Graeme Le Saux

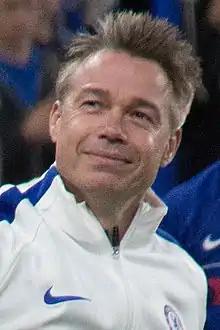
Le Saux in 2018

Graeme Pierre Le Saux (born 17 October 1968) is an English former professional footballer and television pundit.